Empire State

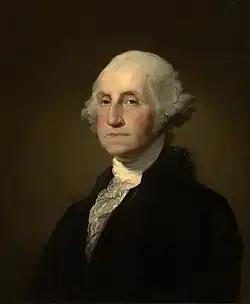
A dark painting of an older white man in a black cloak. The man has light skin with rosy cheeks and white, curled hair.

The Empire State is a nickname for the U.S. state of New York, adopted in the 1800s. It has been incorporated into the names of several state buildings and events.